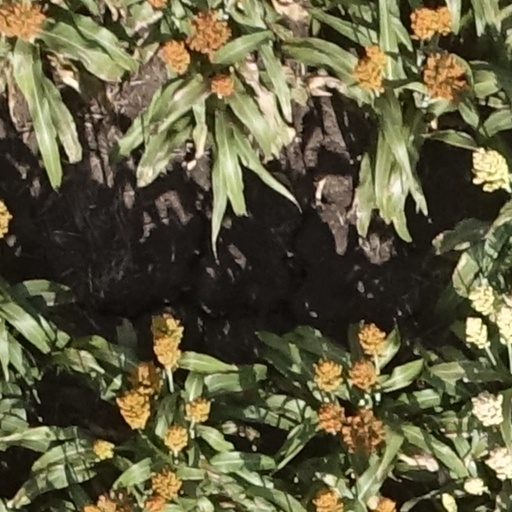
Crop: sorghum